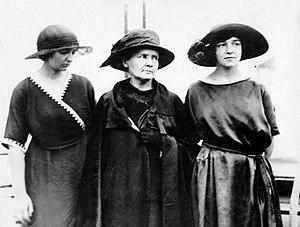
En 1921, une collecte est organisée aux États-Unis auprès d'associations de femmes, par une journaliste américaine Mary Meloney (1878-1843), admiratrice de la savante. Le but de l’opération est d’offrir à Marie Curie un gramme de radium, qui vaut à l’époque 100 000 dollars (environ 1 200 000 € actuels). Celle-ci se rend, accompagnée de ses filles, aux États-Unis, où elle est accueillie triomphalement en mai-juin 1921. Elle va, durant six semaines, faire une véritable tournée dans l’Est des États-Unis. Le président américain Warren G. Harding en personne lui remet une clef honorifique durant une cérémonie officielle à la Maison Blanche le 20 mai. Celle-ci ouvre un coffret contenant un gramme de radium. Polski: Maria Skłodowska-Curie z córkami Irene i Eve, 1921 r.